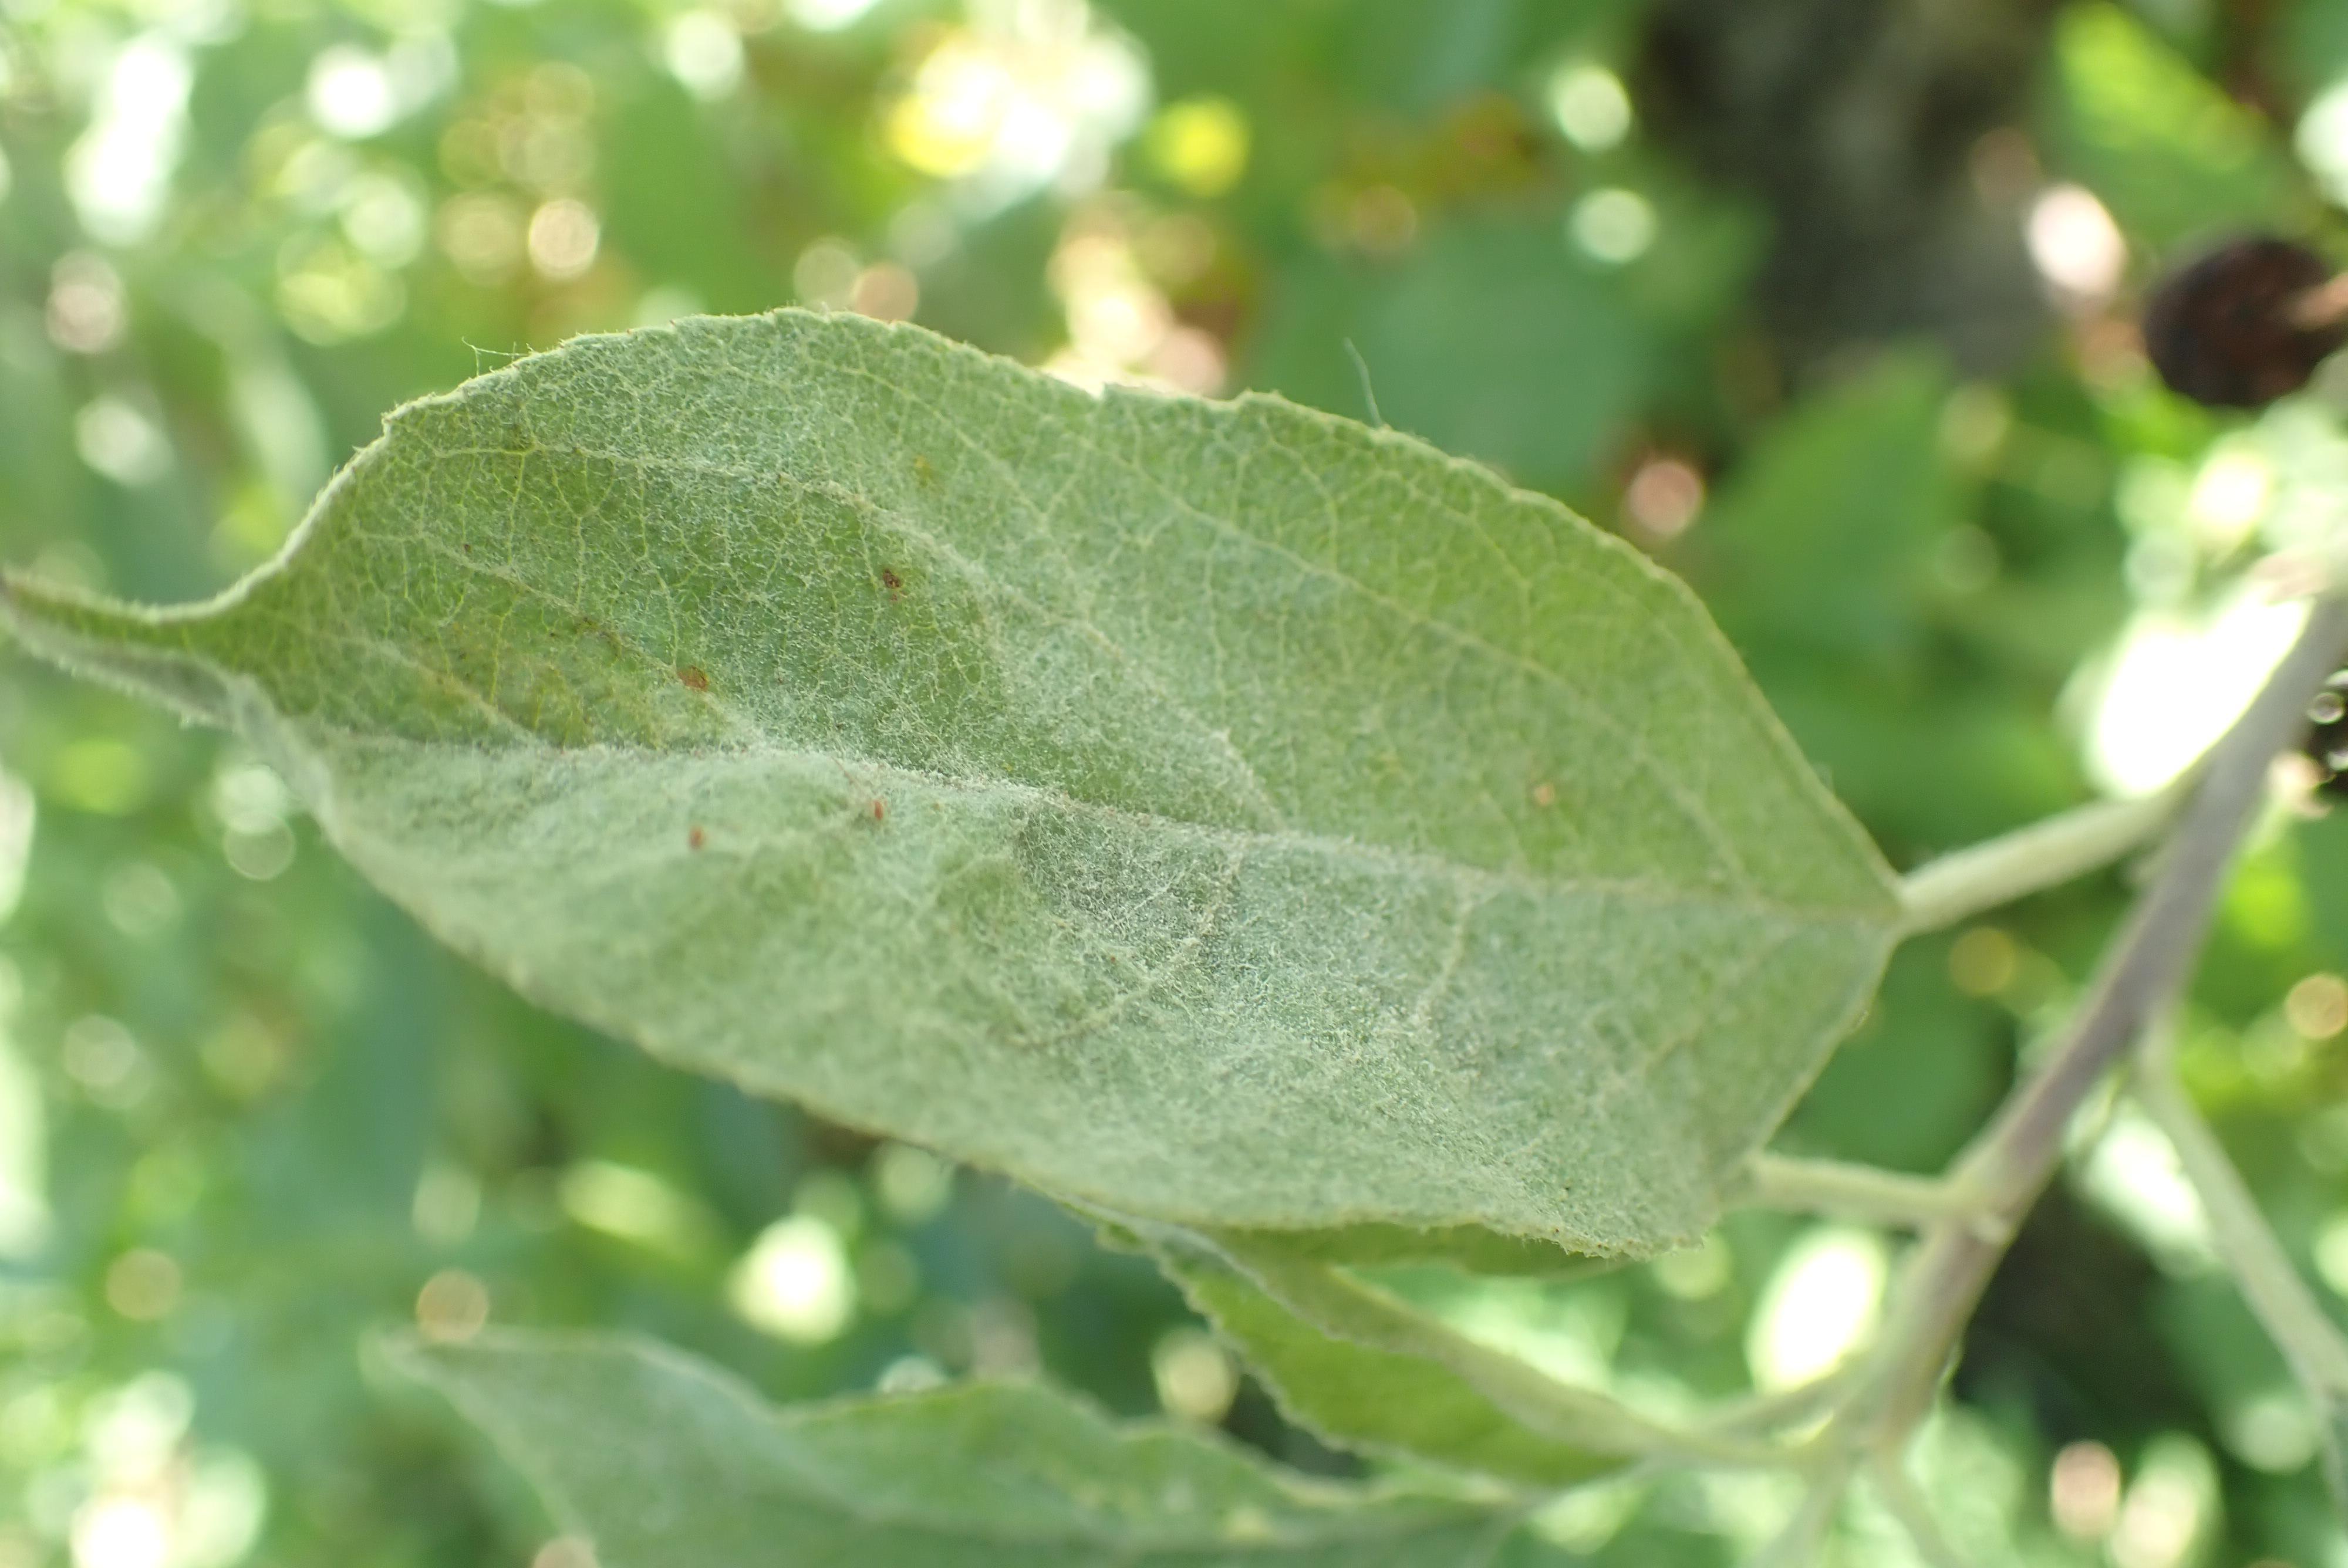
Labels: powdery_mildew